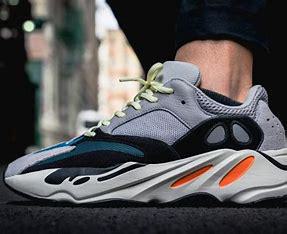
Brand: Adidas
Model: Yeezy Boost 700